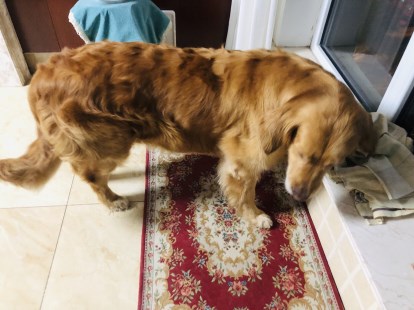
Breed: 5355-n000126-golden_retriever